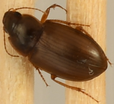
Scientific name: Amara quenseli
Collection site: Onaqui Site (ONAQ), plot ONAQ_002